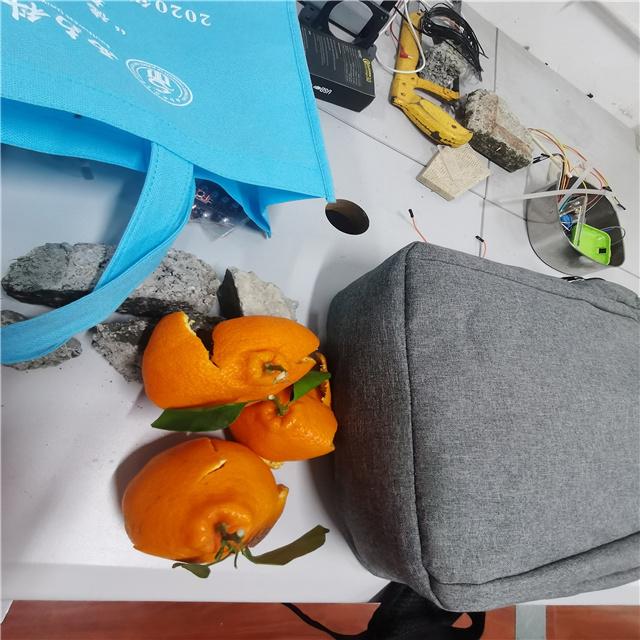
Label: peels